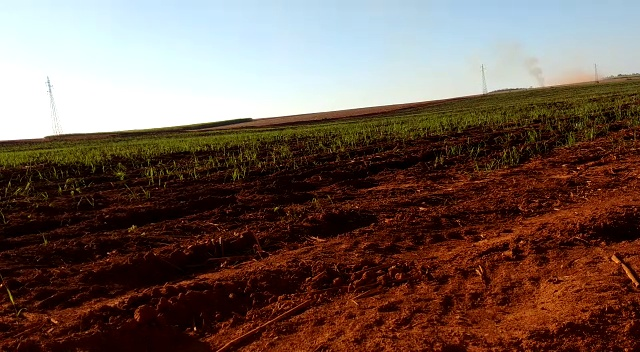
Fire: no
Smoke: yes